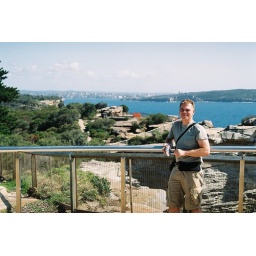
A bus takes you around the coast in Sydney